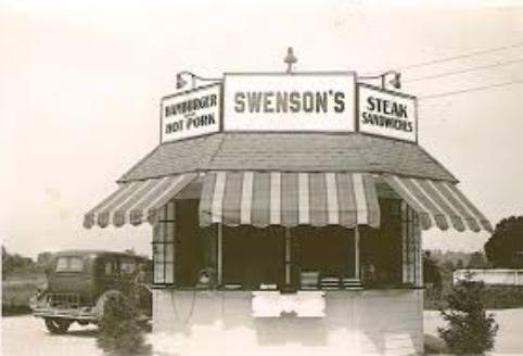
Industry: Food